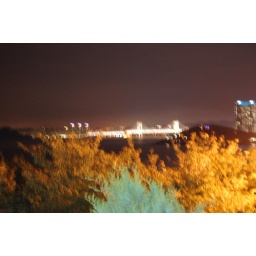
You can see a bridge in the distance. This photo was taken from a restaurant on a hill in Haeunde Beach area.